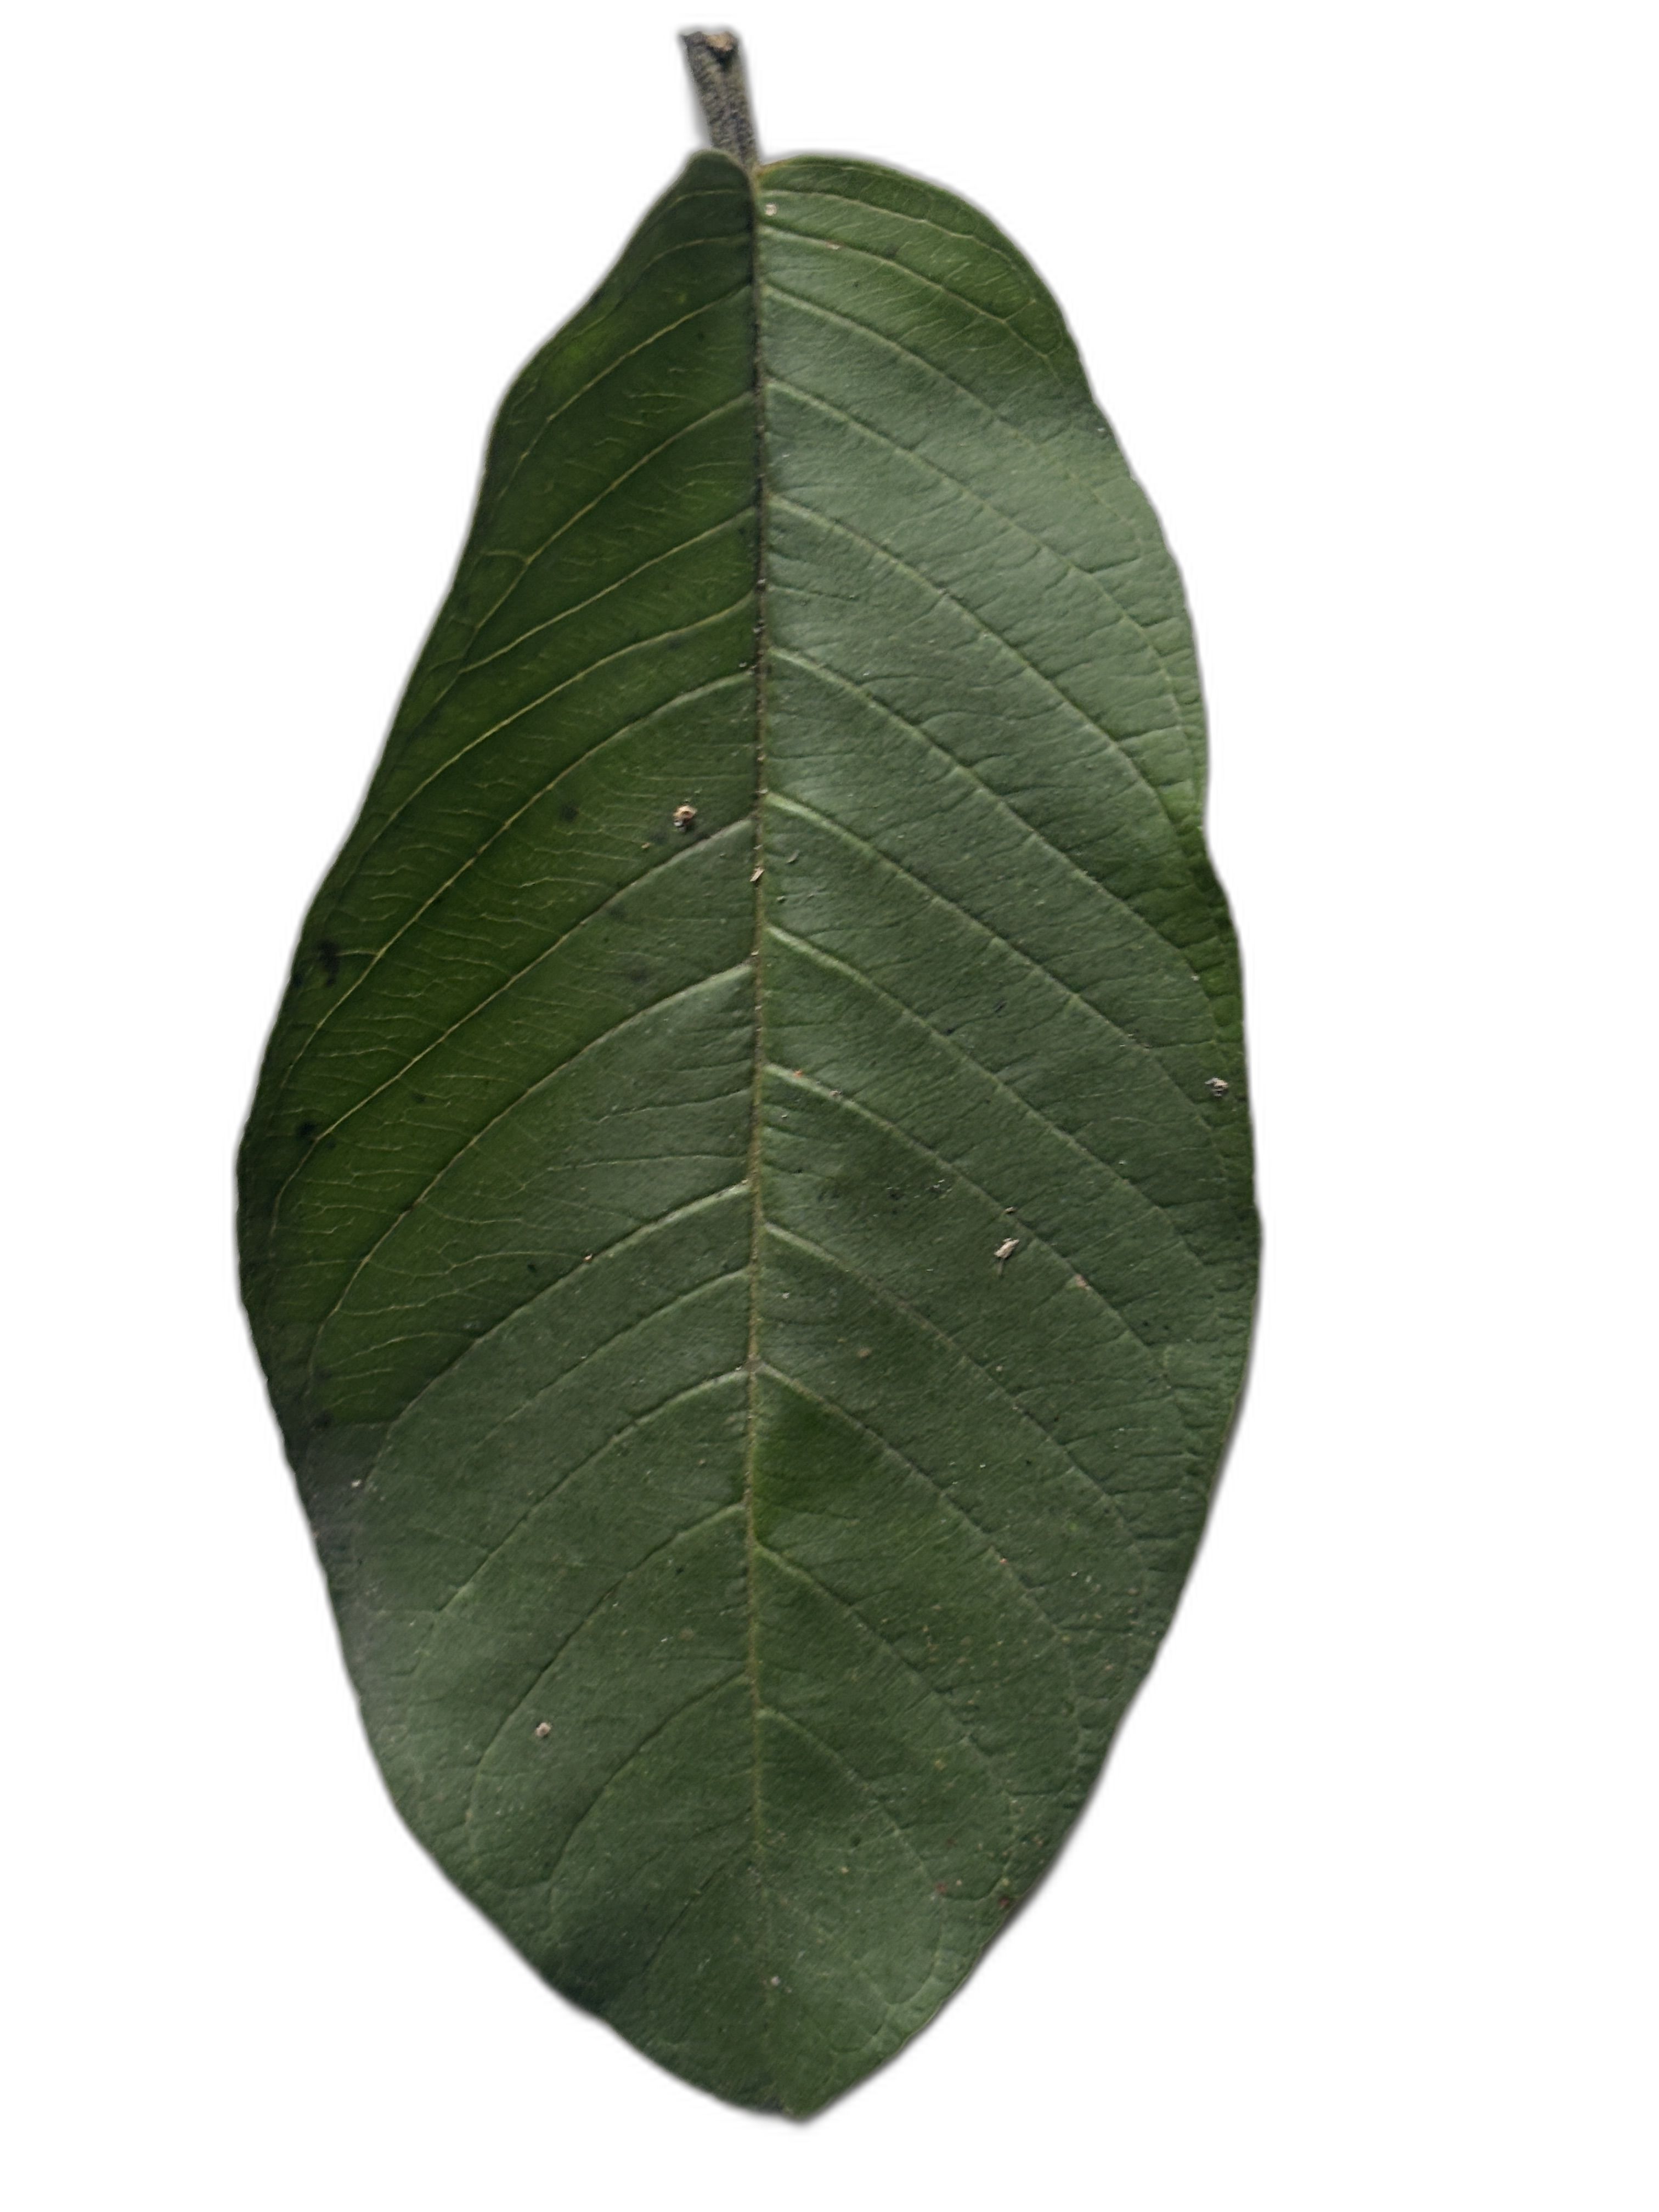
Plant part: leaf
Disease: Healthy